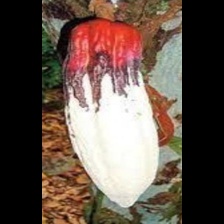
Label: moniliophthora